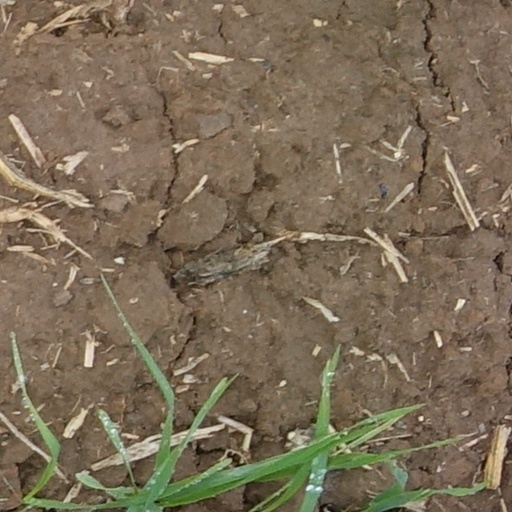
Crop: wheat